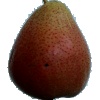
Label: Pear Forelle 1